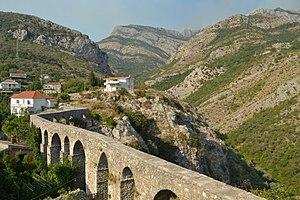
Stari Bar est un village du sud du Monténégro, dans la municipalité de Bar. C'est aussi à Stari Bar que l'on trouve l'ancien emplacement de la ville de Bar qui se nommait à l'époque Antivari.